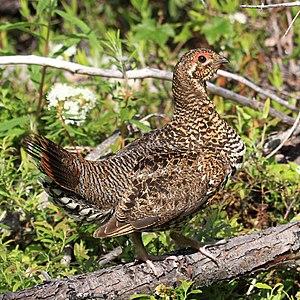
Tétras du Canada, femelle, Parc national des Grands-Jardins, Québec, Canada.
Le parc national des Grands-Jardins est un parc national du Québec, situé dans le territoire non organisé de Lac-Pikauba, dans la municipalité régionale de comté de Charlevoix, dans la région administrative de la Capitale-Nationale, au Québec, Canada.
Le Tétras du Canada appartient à l'ancienne famille des tetraonidae actuellement incluse dans celle, plus vaste, des phasianidae. Selon ITIS, le nom de cette espèce est Canachites canadensis mais Alan P. Peterson, unique source d'ITIS pour ce qui concerne les oiseaux, l'indique comme Falcipennis canadensis, d'où le choix fait dans cet article. Le Tétras du Canada portait autrefois le nom de Tétras des savanes.